Irvine Burns Club

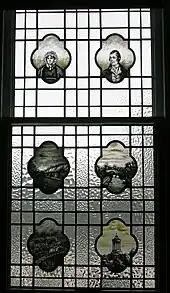
Burns family stained glass window at the Irvine burns Club.

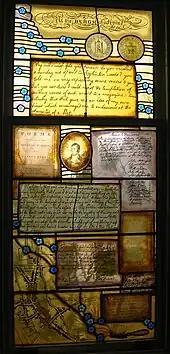
Life of Burns stained glass window at the Irvine Burns Club.

Alexander Paterson had been a partner in Hunter's Bank; after its incorporation into the Union Bank, he and his son John continued as agents with them. Both served on the Irvine council, John from 1854, serving as Provost in 1873–78. John bought the previous house on this site in 1869 and in 1898, after his death, the house passed to his widow, Mrs Catherine Gillies Paterson, who, in 1904, acquired the adjoining property and built the present house. "Wellwood" passed to her daughter Annie, and then in 1934, to Annie's two surviving brothers, J Graham and Robert Paterson, who bequeathed it to Irvine Burns Club in 1955, subject to a life rent in favour of their housekeeper Miss McLean. Irvine Burns Club used the ground floor from 1963, and became the sole occupant in 1976. The building now houses a museum, with a Burns Room bearing unique murals, a large library, and a Concert Room. Wellwood has regular opening hours and free admission.